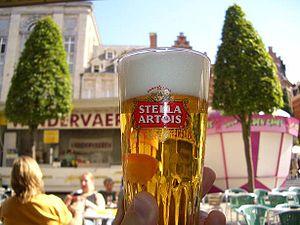
Les bières belges comptent parmi les plus variées et les plus nombreuses collections de bières dans le monde. Elles varient de la très populaire « pils » aux appellations exclusivement belges de lambic, vieille brune, bière rouge ou bière brut en passant par les célèbres trappistes et autres bières d'abbaye ou de saison.